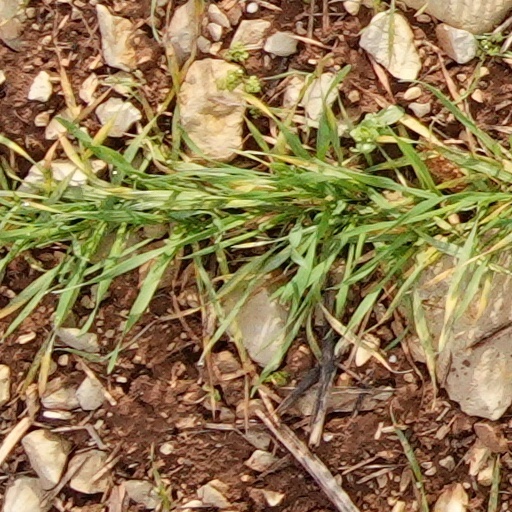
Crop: wheat